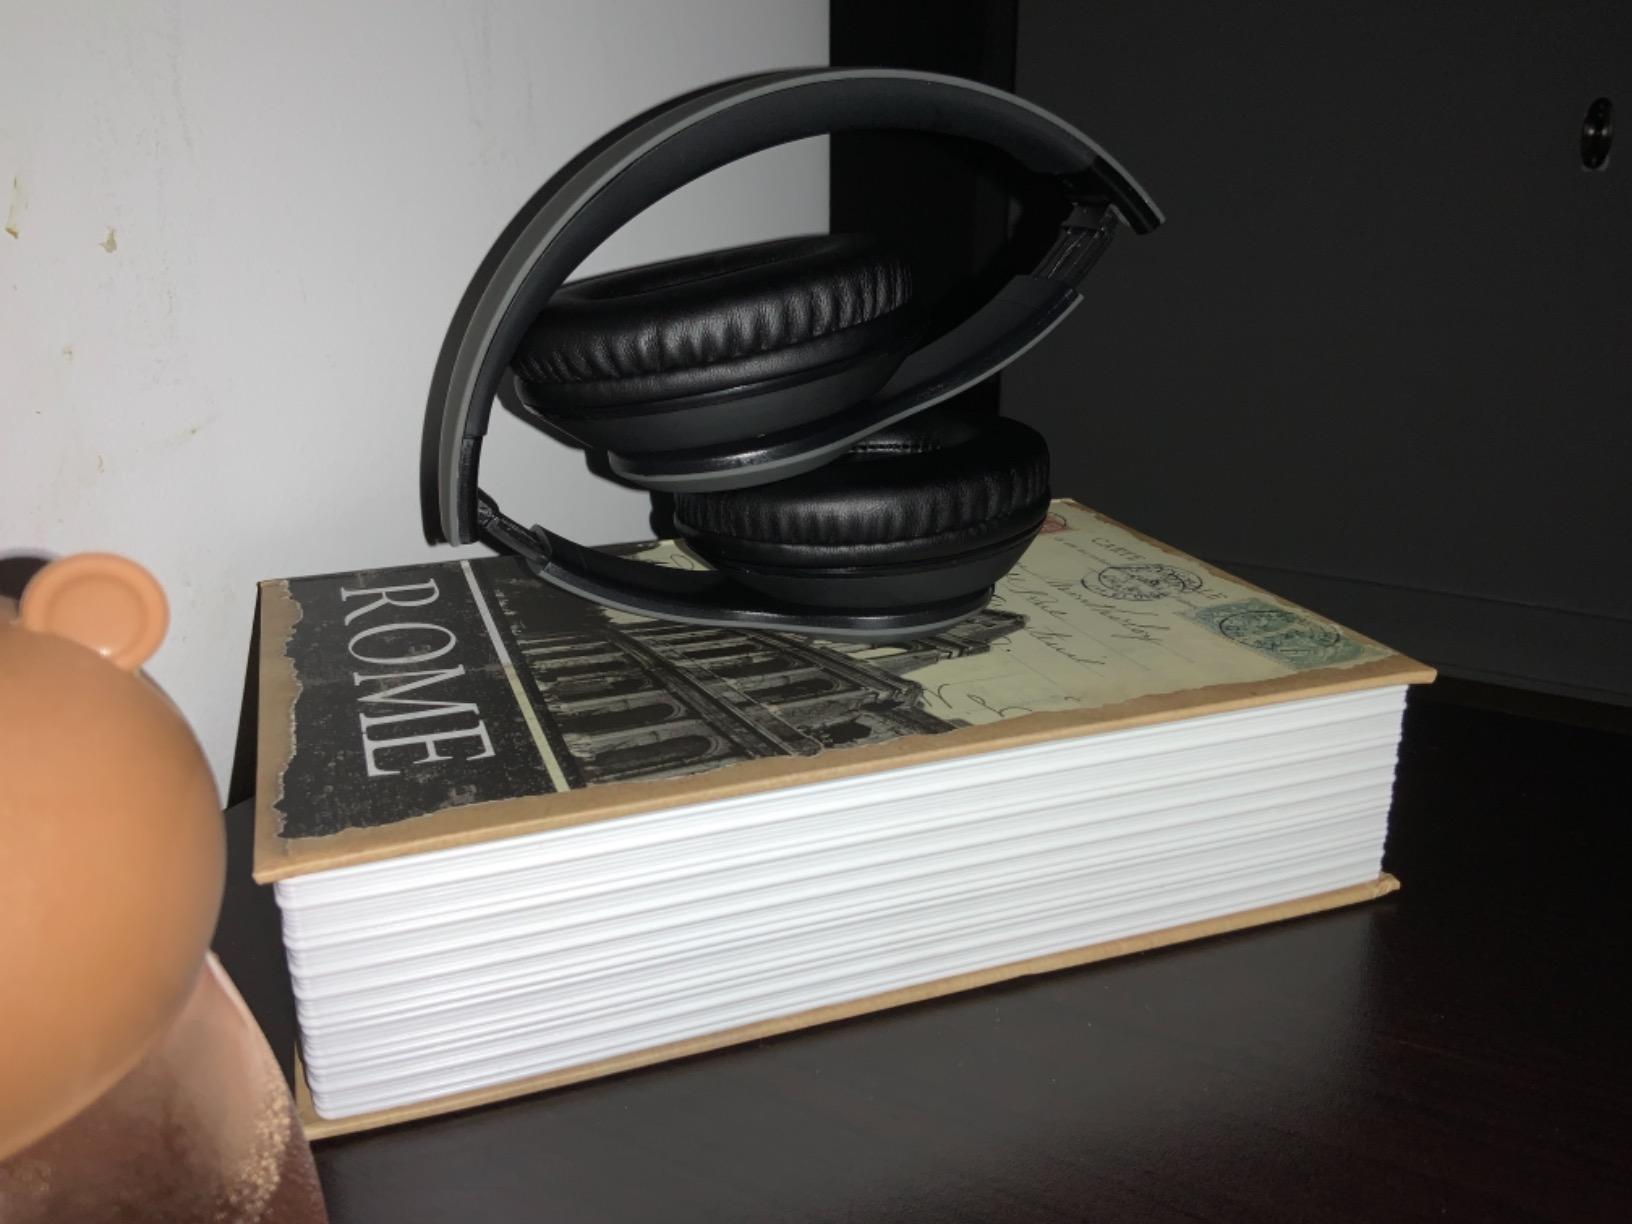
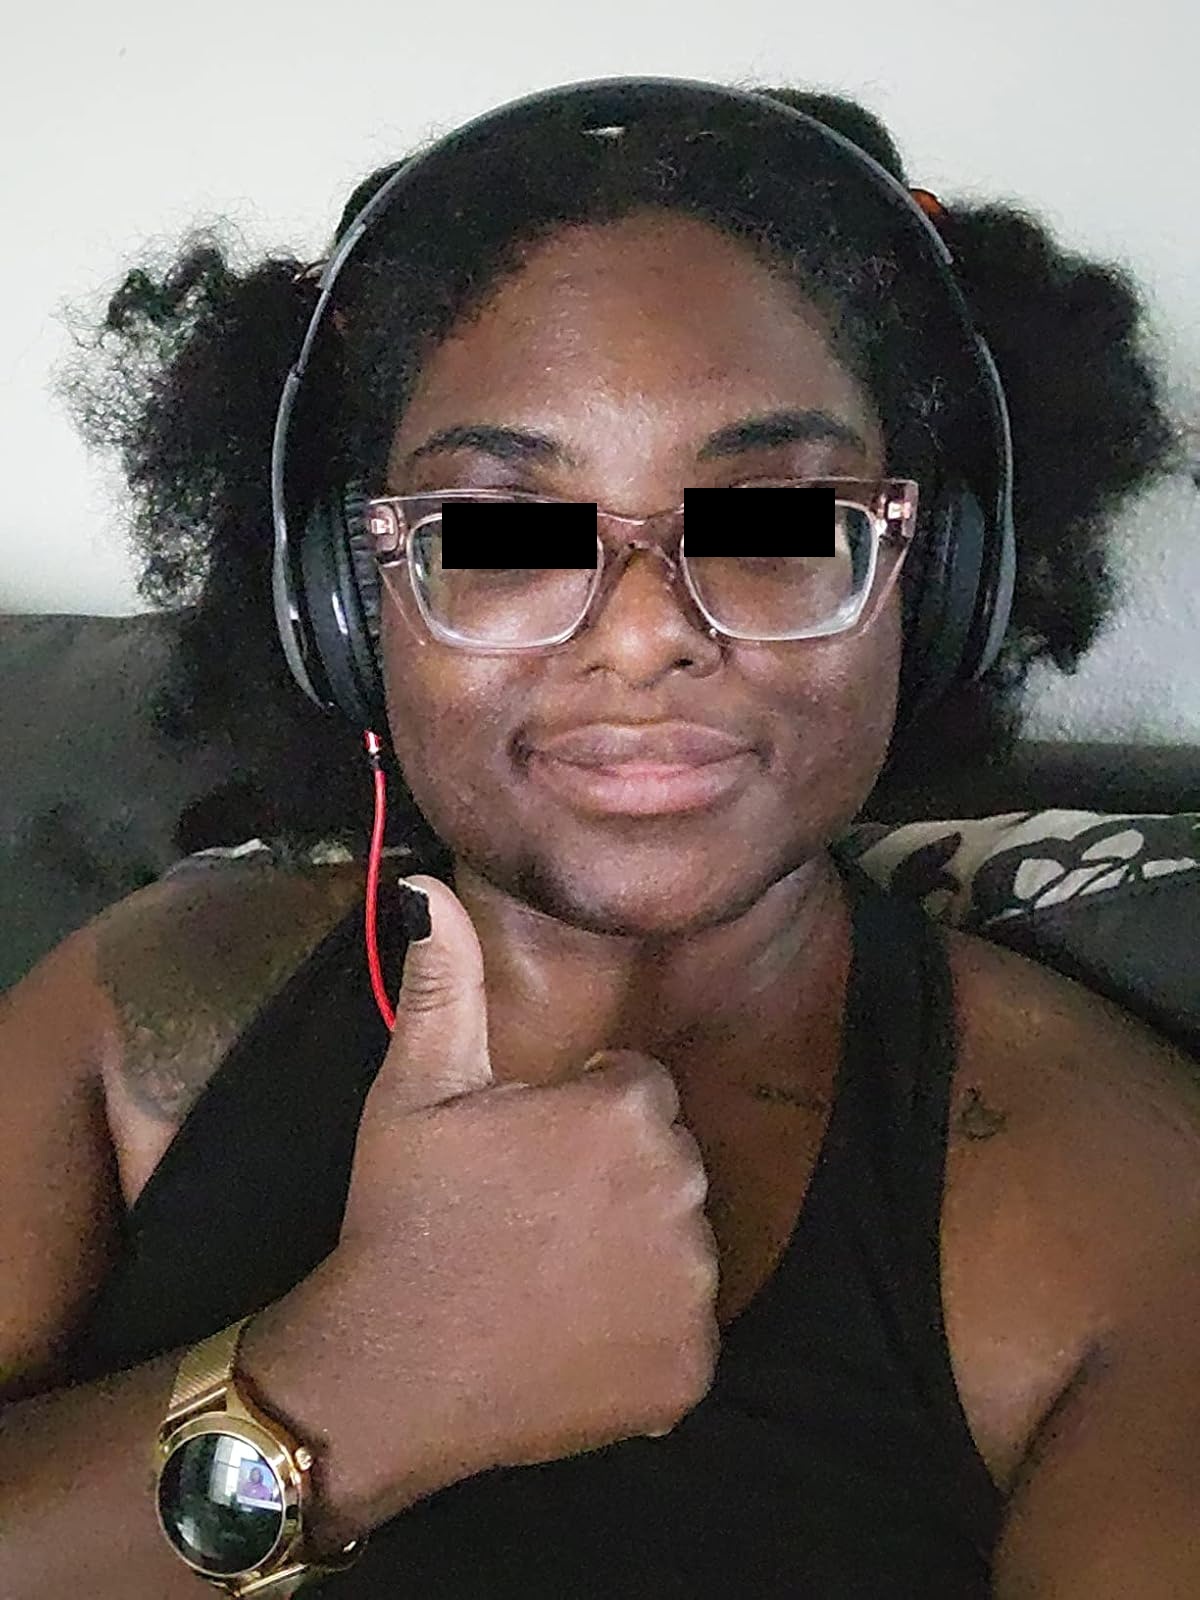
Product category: headphones
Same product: yes